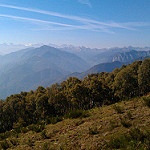
Scene: Outdoor